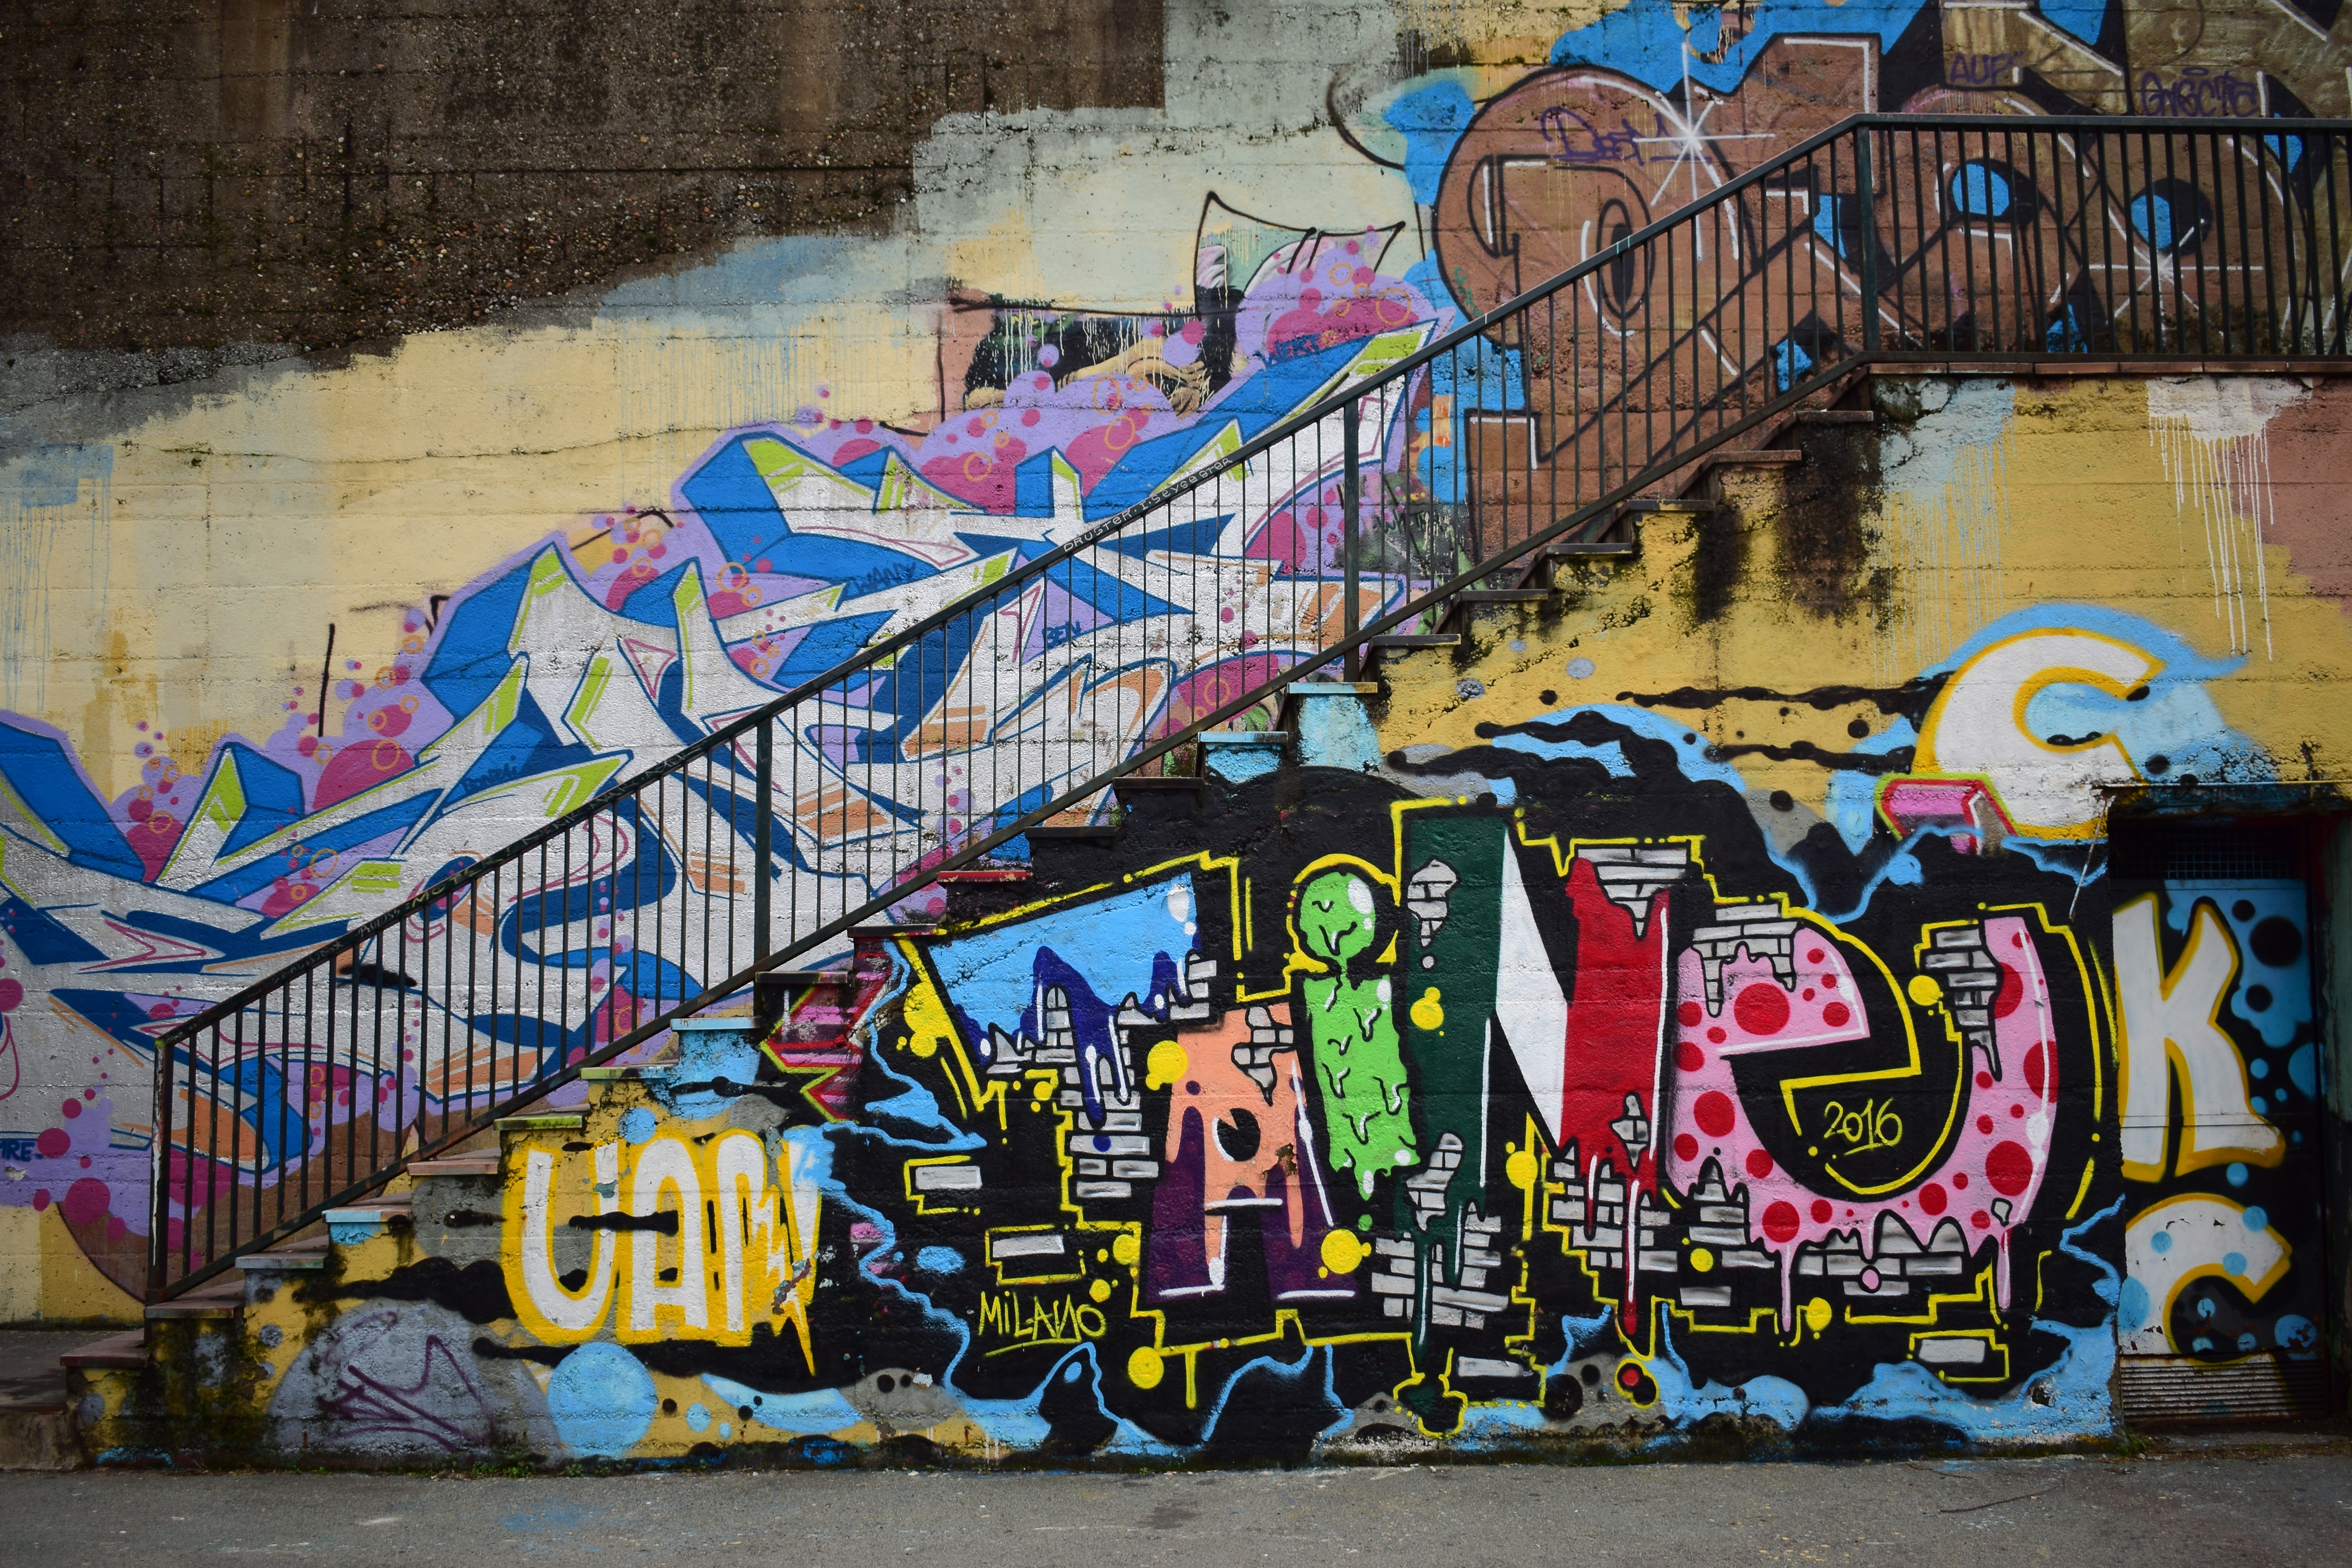
street, graffiti, street art, art, infrastructure, mural, urban area